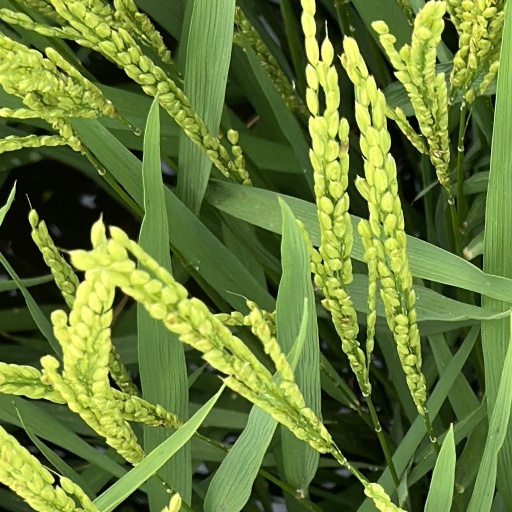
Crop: rice